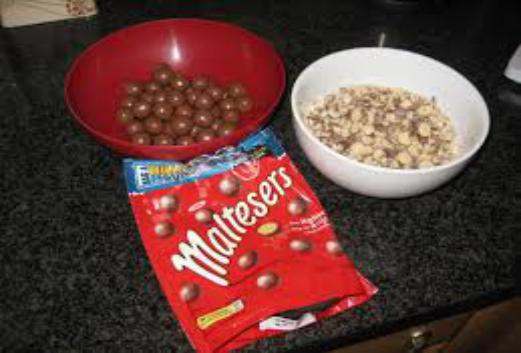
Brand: Maltesers
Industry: Food